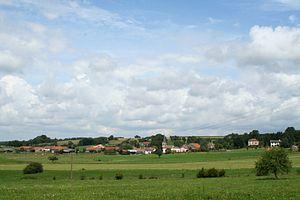
Vue lointaine de Ménarmont (Vosges)
Ménarmont est une commune française située dans le département des Vosges en région Grand Est.